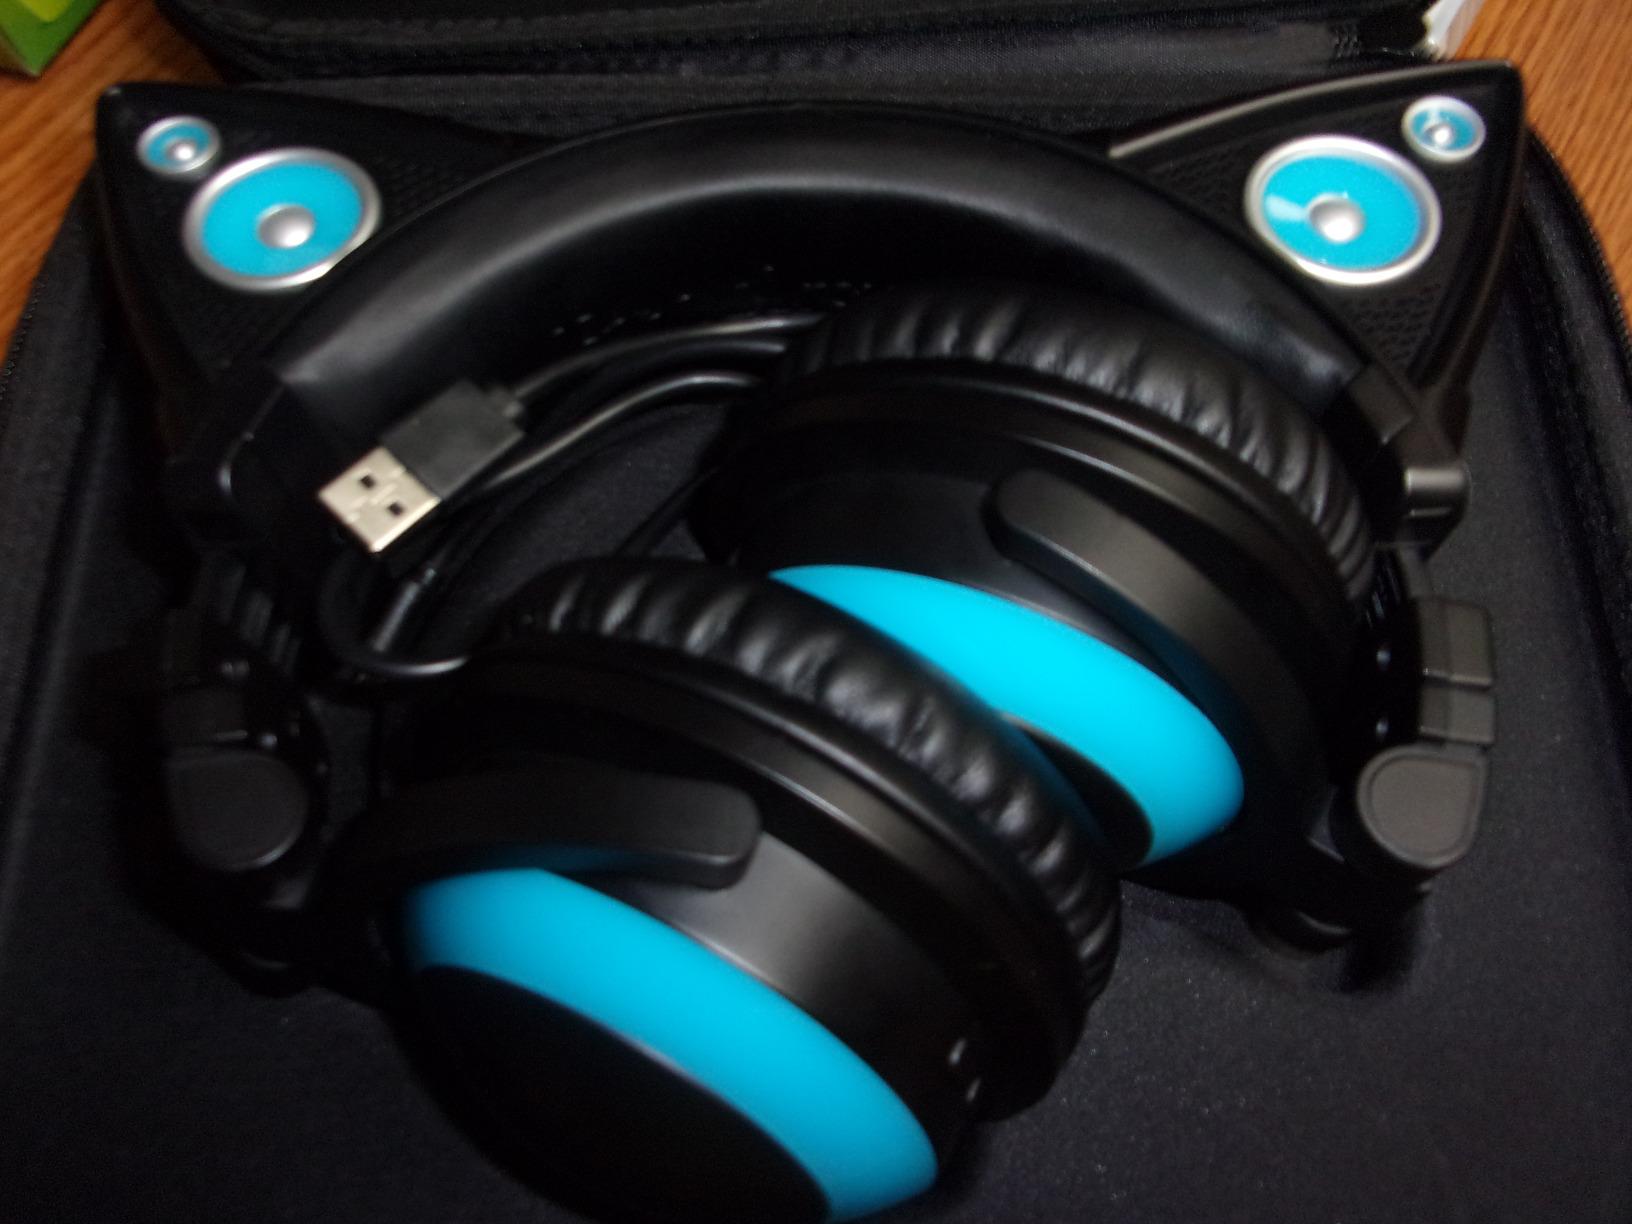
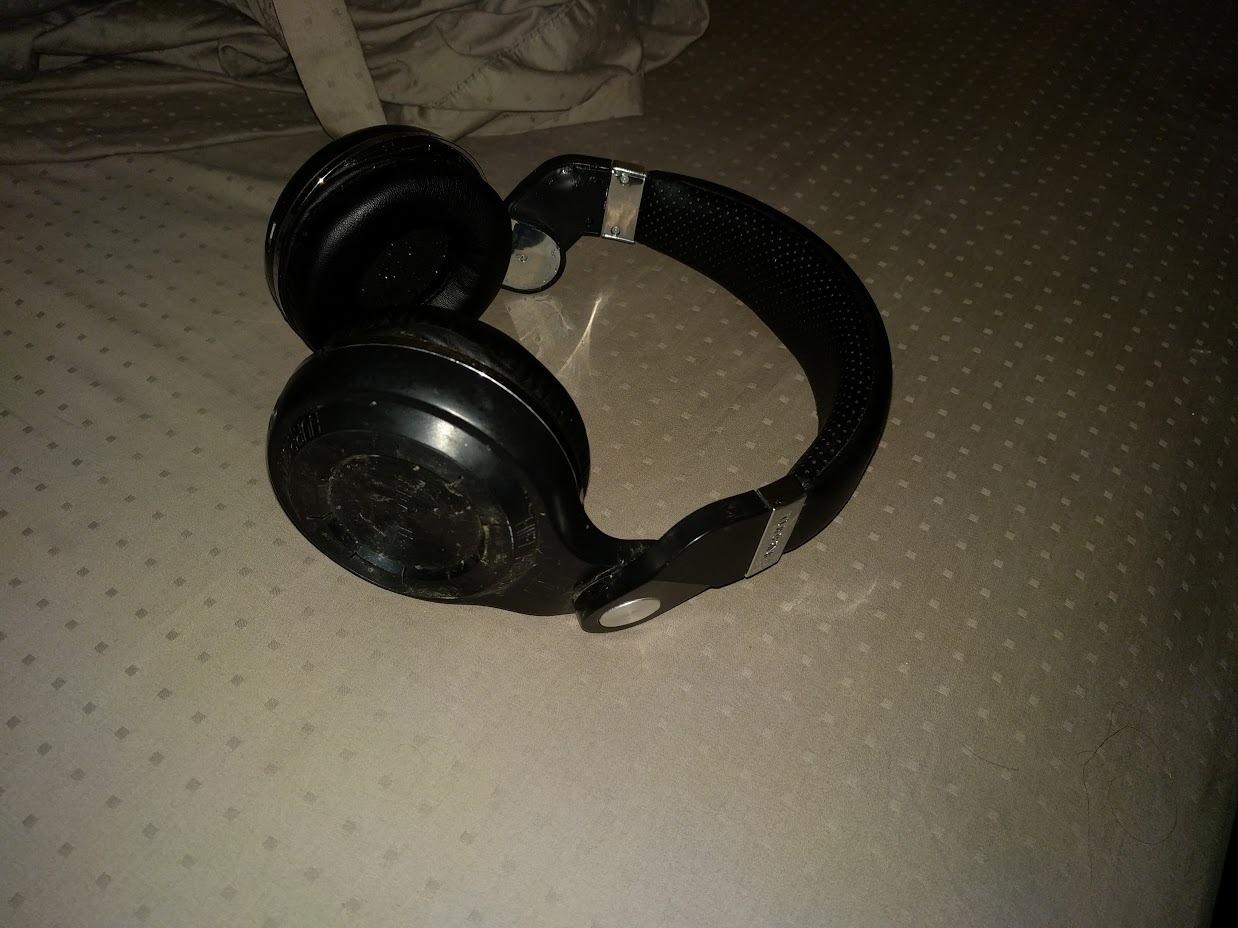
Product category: headphones
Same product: no